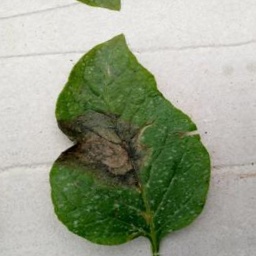
Etiqueta: Late Blight